Describe the emotion expressed in this image:  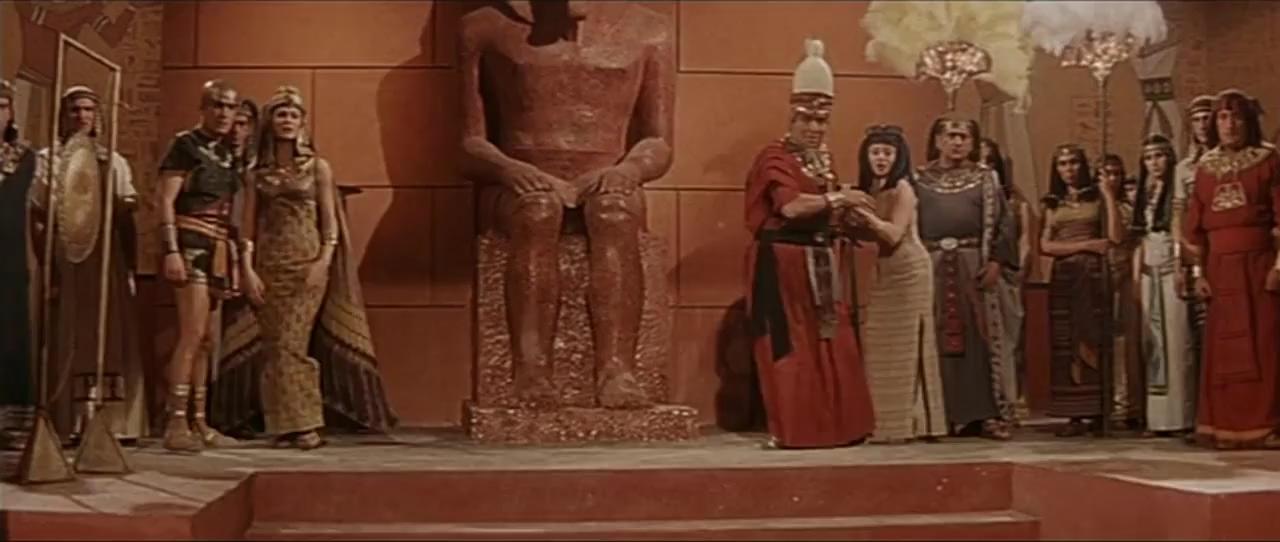
This person displays Pain, valence and arousal with low intensity.